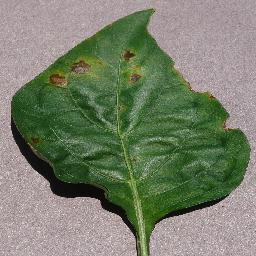
Label: Pepper,_bell___Bacterial_spot